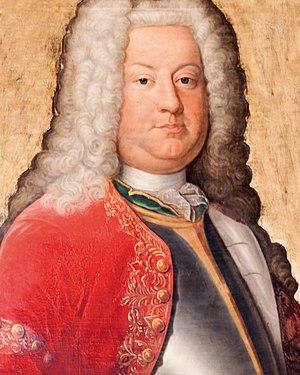
Simon-Henri-Adolphe, comte de Lippe-Detmold était un dirigeant du comté de Lippe.